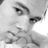
Emotion: neutral